Zenshūyō

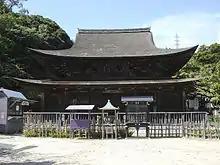
Kōzan-ji's "butsuden" in Shimonoseki

Kōzan-ji's "butsuden" in Shimonoseki, Zenpuku-in's "shaka-dō" in Kainan, Wakayama and Anraku-ji's pagoda in Ueda, Nagano, all dating to the Kamakura period, are considered the three most important Zenshūyō buildings. Kōzan-ji's "butsuden" (built in 1320) is the oldest extant building in the Zenshūyō style in Japan.